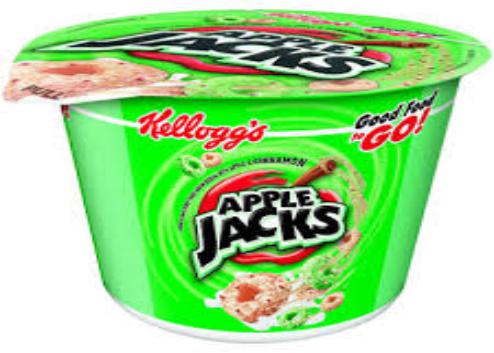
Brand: Apple Jacks Gliders
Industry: Food